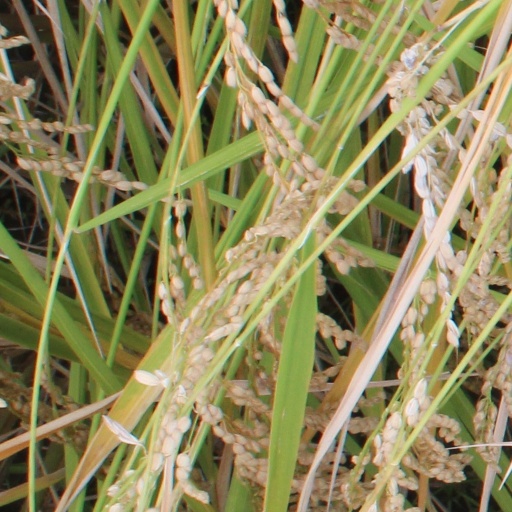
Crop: rice